Frederick V. Ostergren

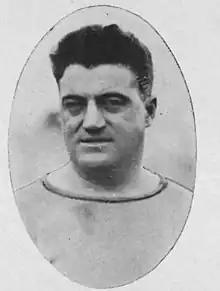

Frederick V. Ostergren (c. 1886 – July 4, 1945) was an American football, basketball, and baseball coach.